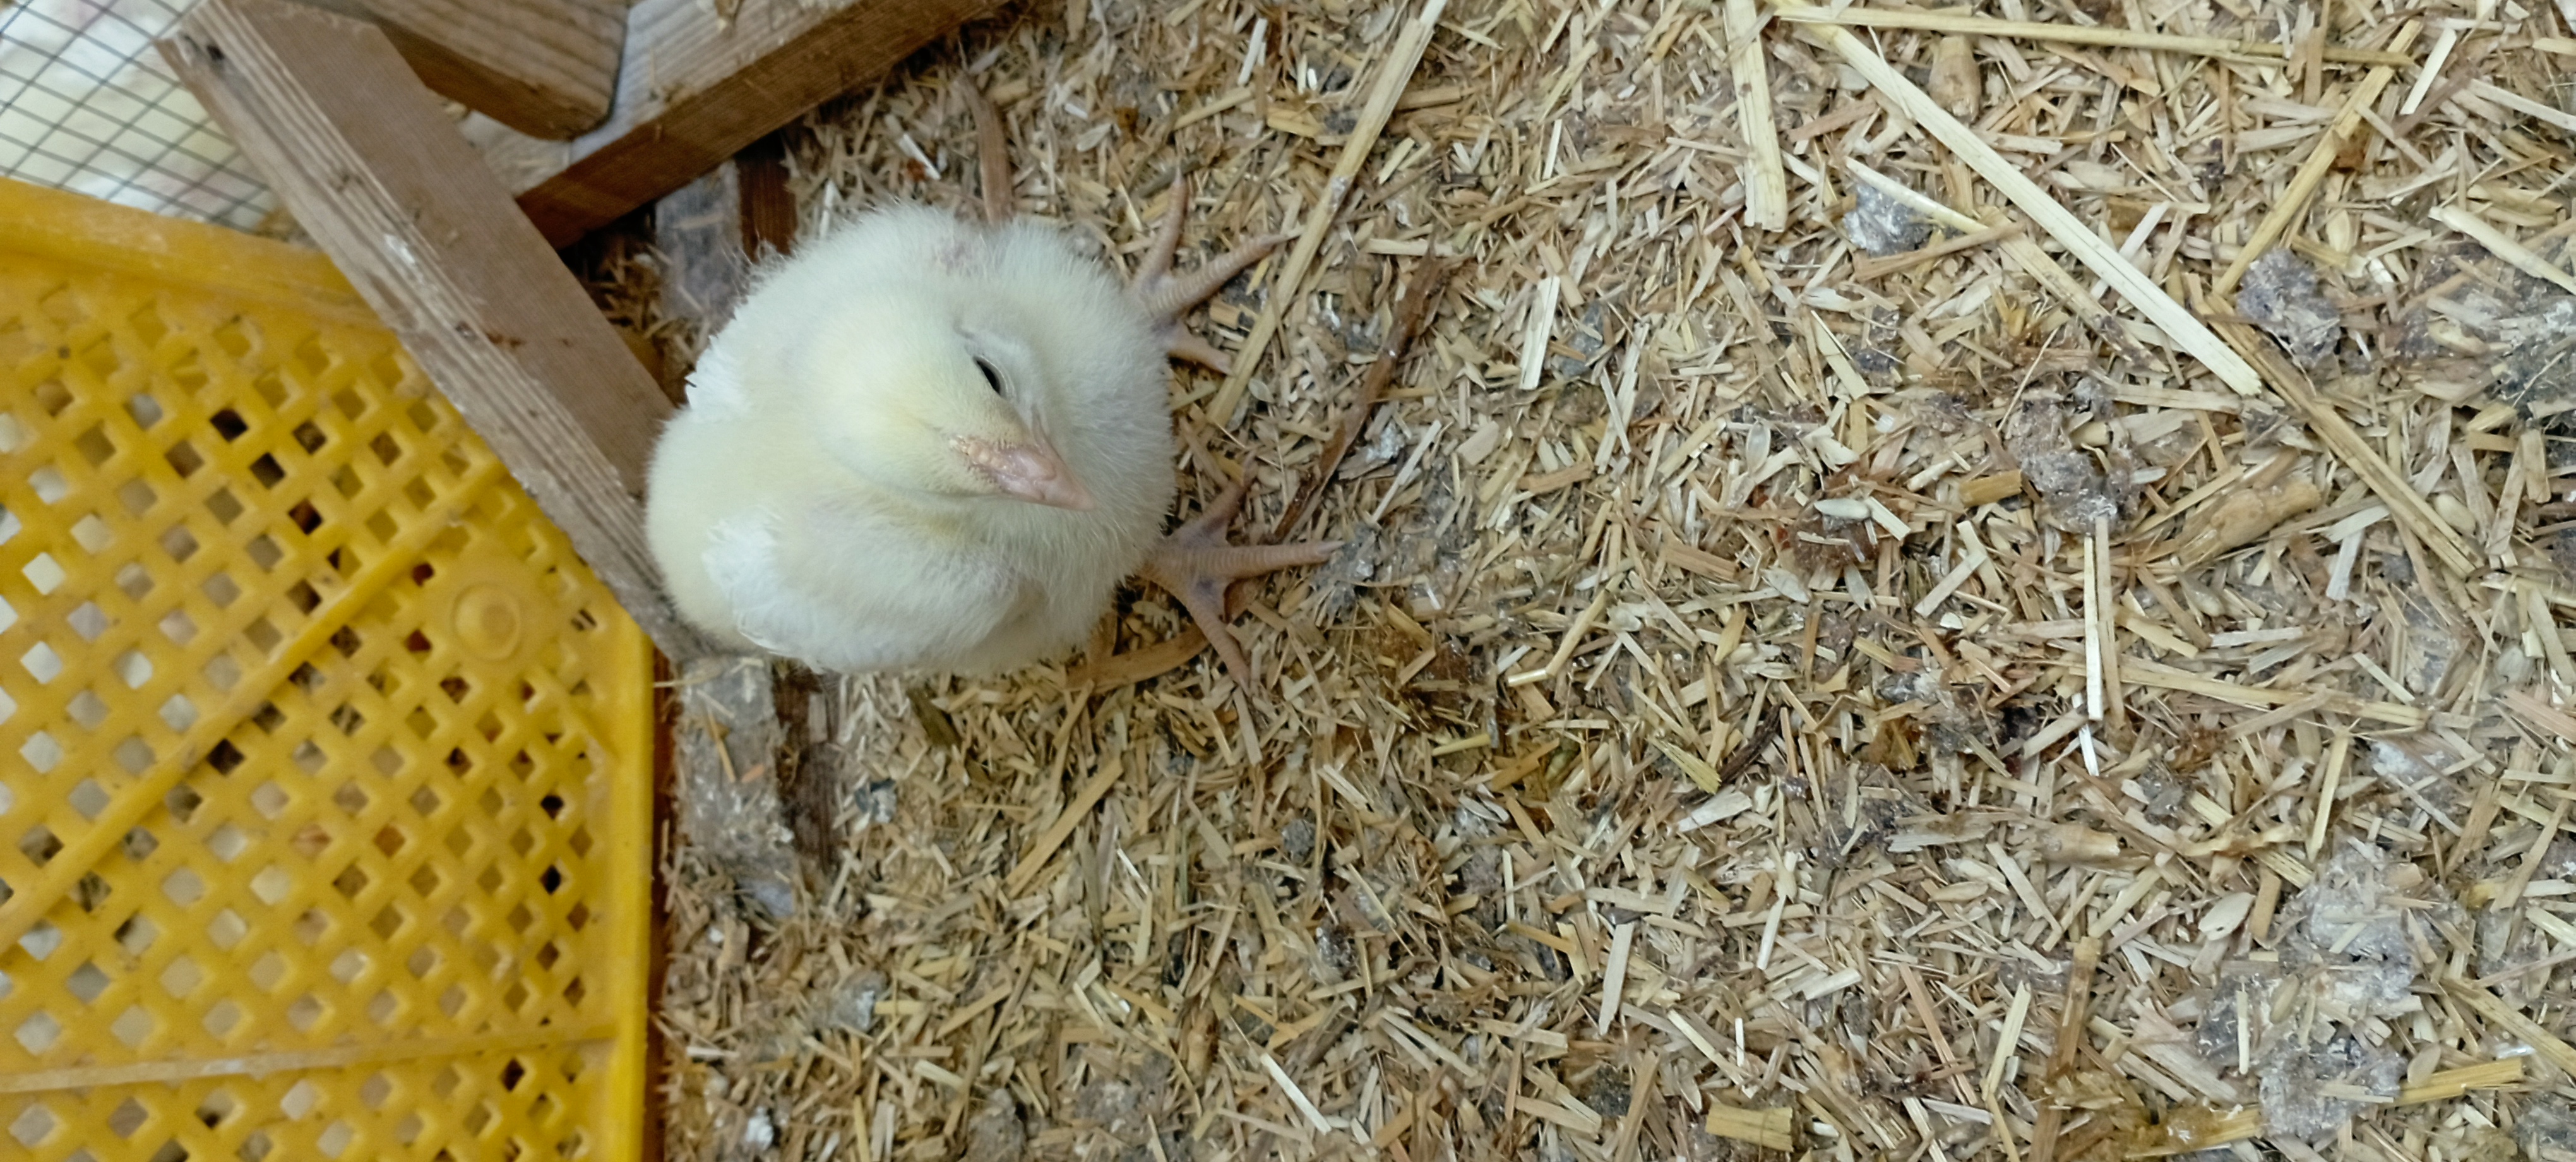
Weight: 367 g